Indianapolis News Building

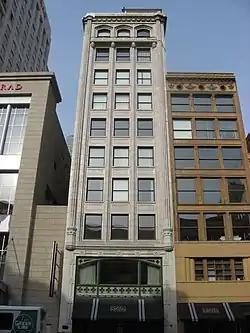
Indianapolis News Building, January 2010

Indianapolis News Building, also known as the Goodman Jewelers Building, is a historic commercial building located at Indianapolis, Indiana. It was designed by architect Jarvis Hunt (1863–1941) and built in 1909–1910. It is a ten-story, rectangular, Neo-Gothic style brick and terra cotta building. It is three bays wide and 10 bays deep. The top floor features a corbelled terra cotta balcony, Tudor-like window openings, and a Gothic parapet. It is located next to the Taylor Carpet Company Building. The building housed the "Indianapolis News" until 1949.